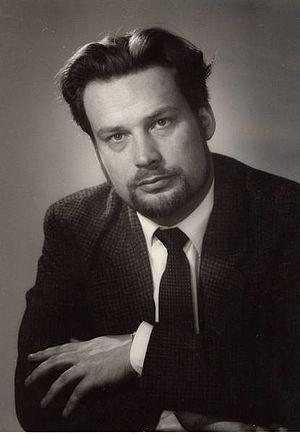
Le Prix Sibelius de Wihuri est un prix décerné en Finlande par la Fondation Wihuri.